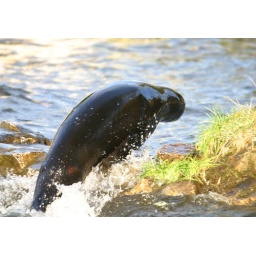
I love the way they leap straight over the rock bridge between the 2 pools.